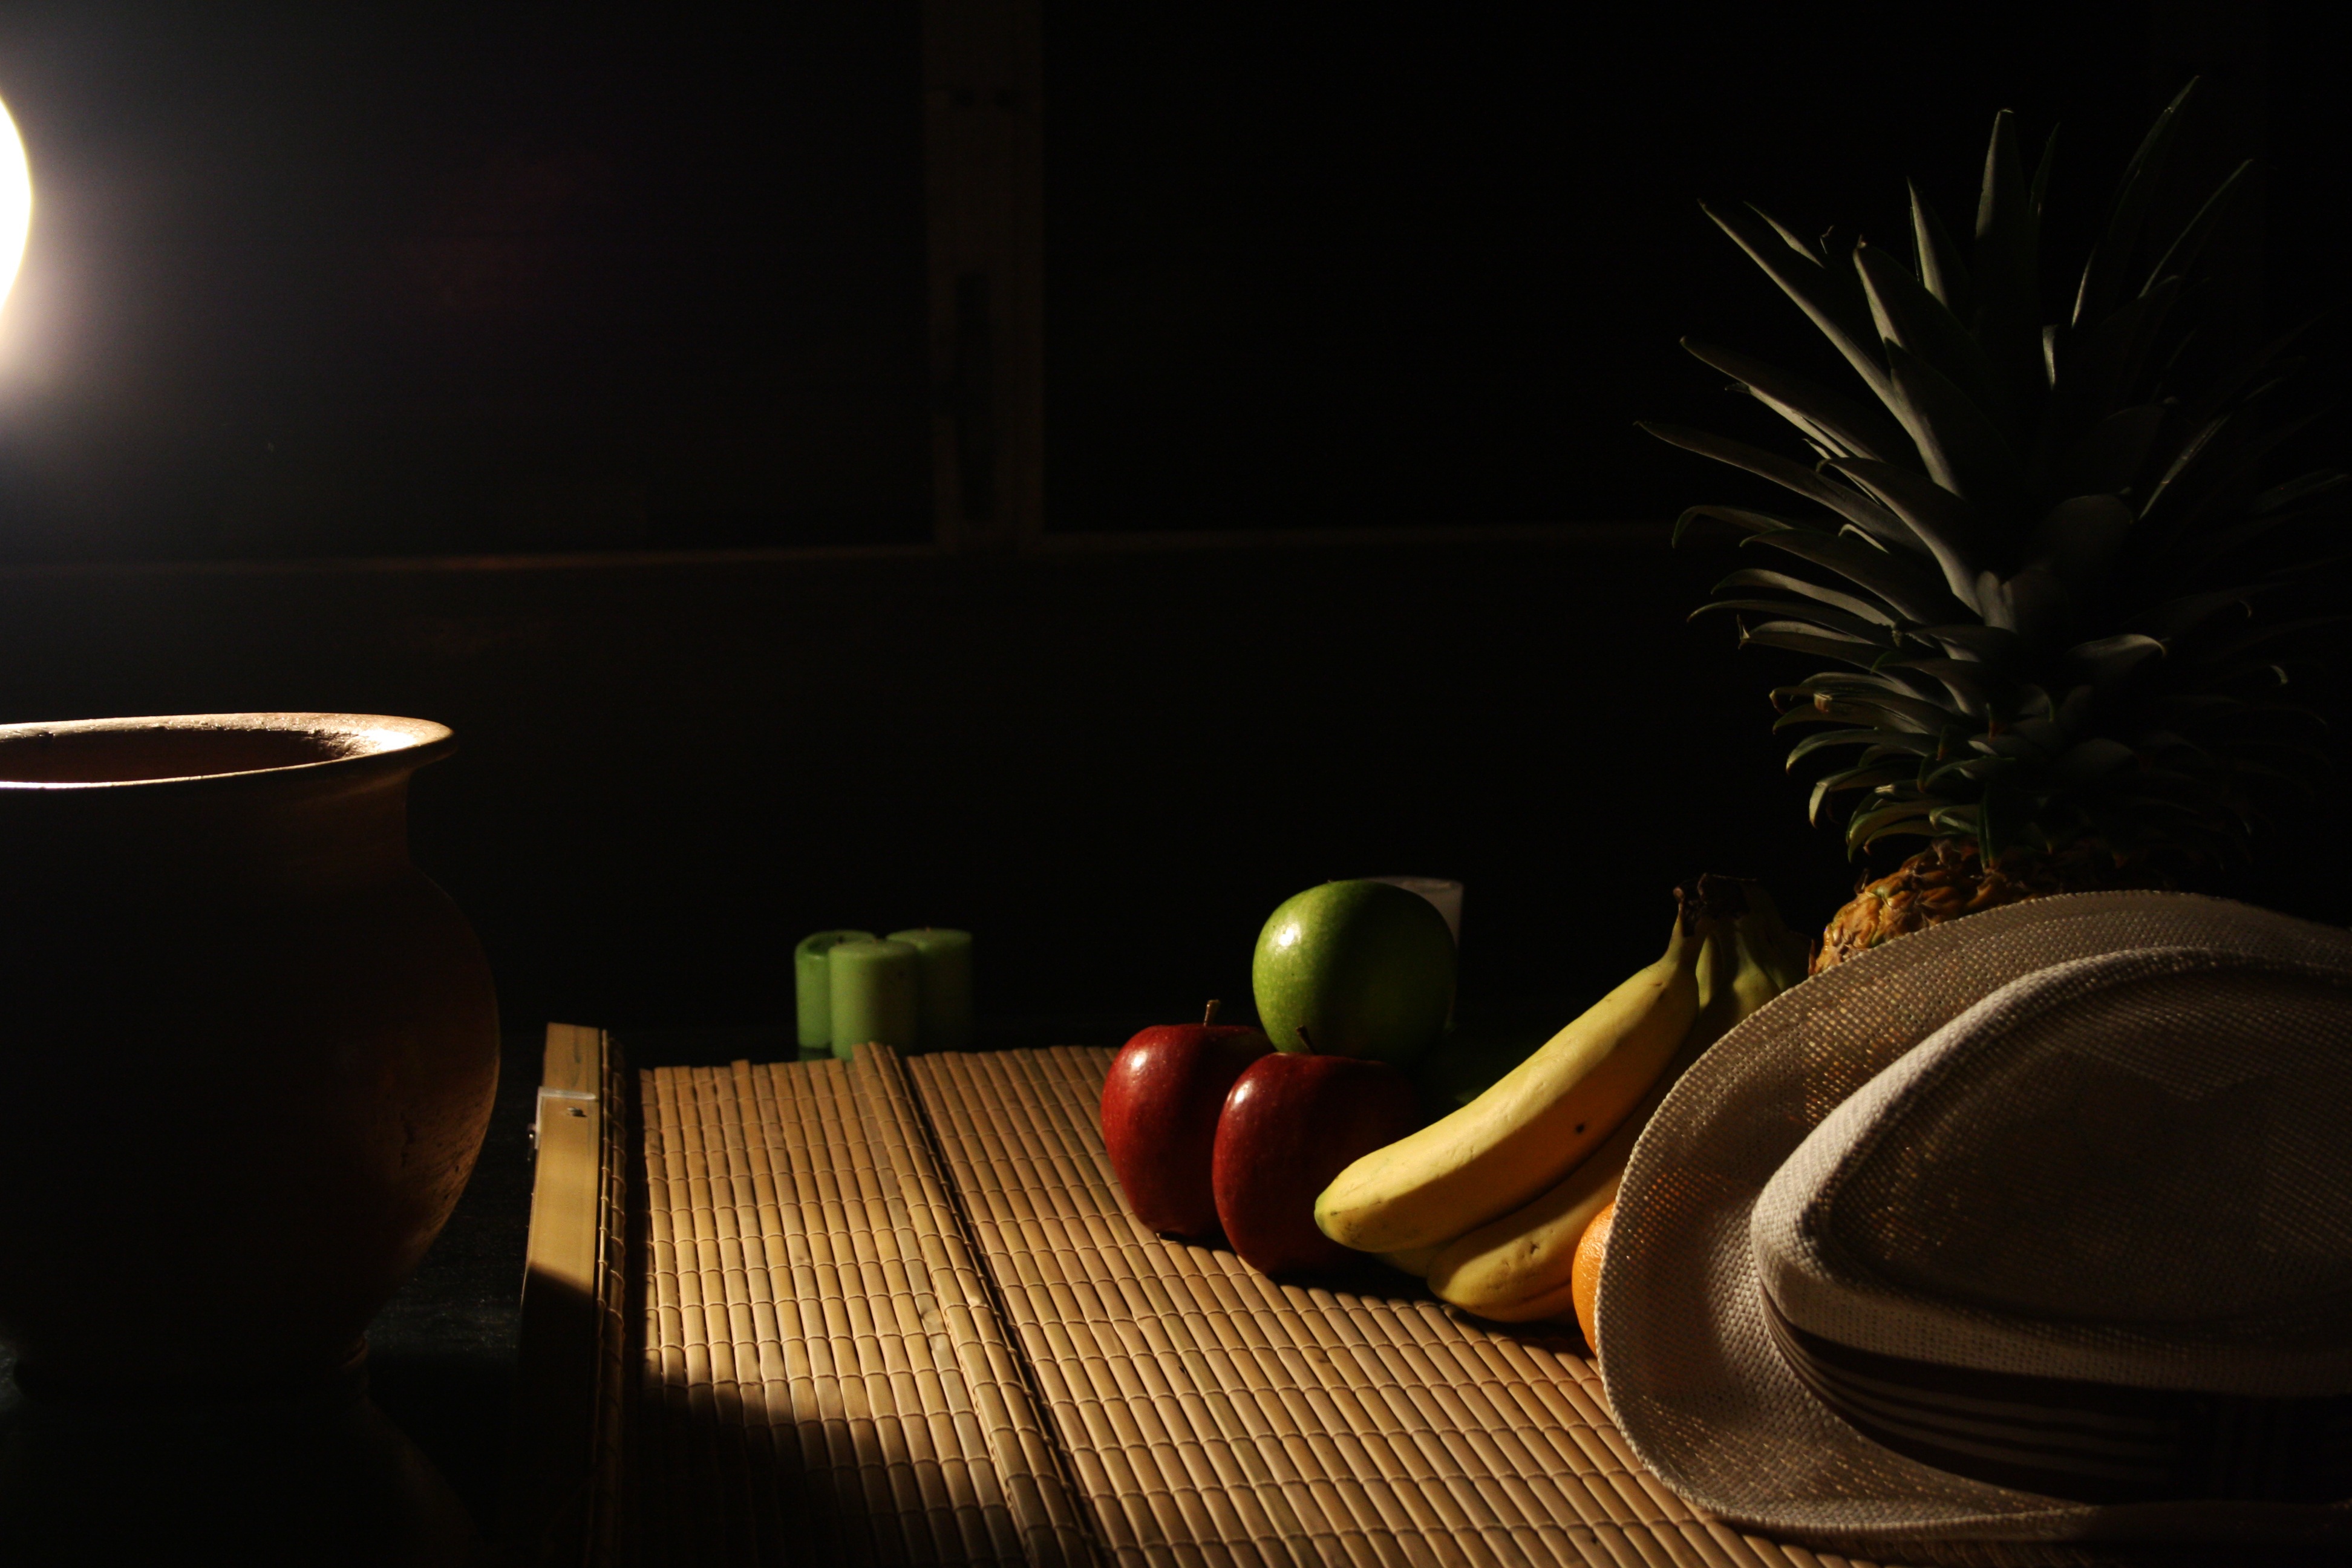
apple, light, fruit, glass, perspective, environment, decoration, darkness, lighting, still life, painting, shape, a light, i am a student, still life photography